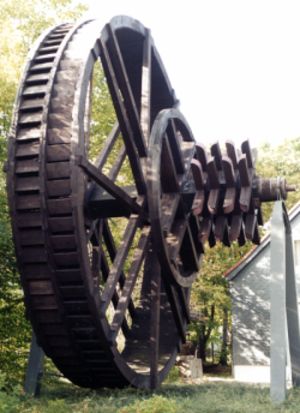
L’abbaye de Walkenried est la troisième abbaye cistercienne fondée en Allemagne. Située dans le massif du Harz, elle se développe notamment dans des activités artisanales et pré-industrielles, grâce aux gisements métallifères de la région. Pour exploiter et transformer le minerai, les moines développement un système de gestion hydraulique particulièrement performant, ce qui vaut à l'ensemble d'être inscrit en 1992 au patrimoine mondial. L'abbaye est supprimée en 1546 par la Réforme. L'abbatiale est aujourd'hui ruinée, mais le reste de l'édifice est en assez bon état. La salle capitulaire est aujourd'hui utilisée par l'église luthérienne locale comme église paroissiale.